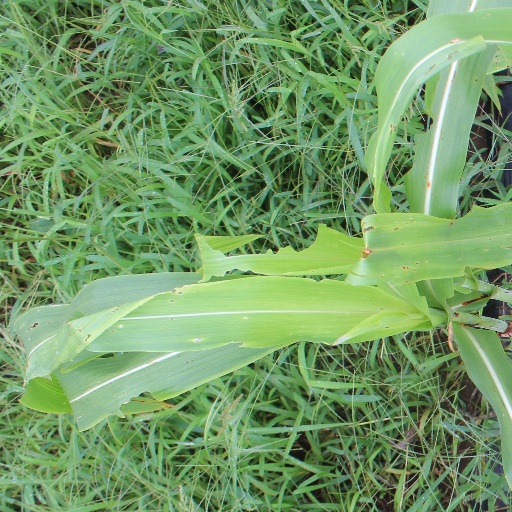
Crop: sorghum